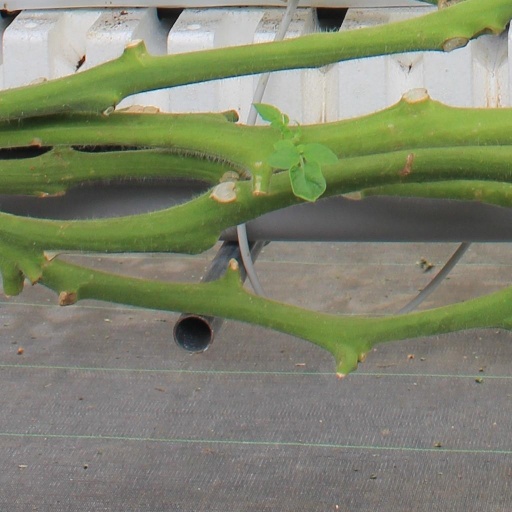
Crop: tomato